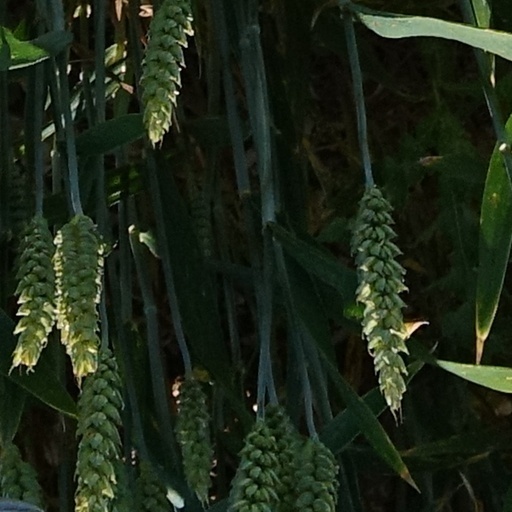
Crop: wheat